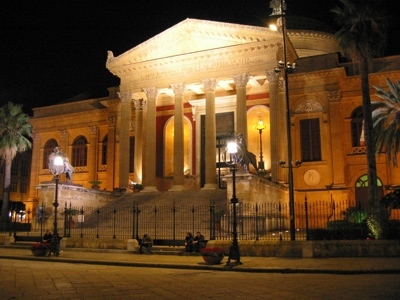
Label: not_food